Melbourne Business School

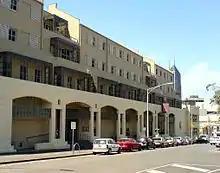
Melbourne Business School's Carlton campus.

MBS is unique among Australian business school's because of its hybrid ownership structure. The School is owned by Melbourne Business School Ltd, a non-profit organisation that is 55 per cent owned by the business community and 45 per cent owned by the University of Melbourne. The board of directors of MBS Ltd are: